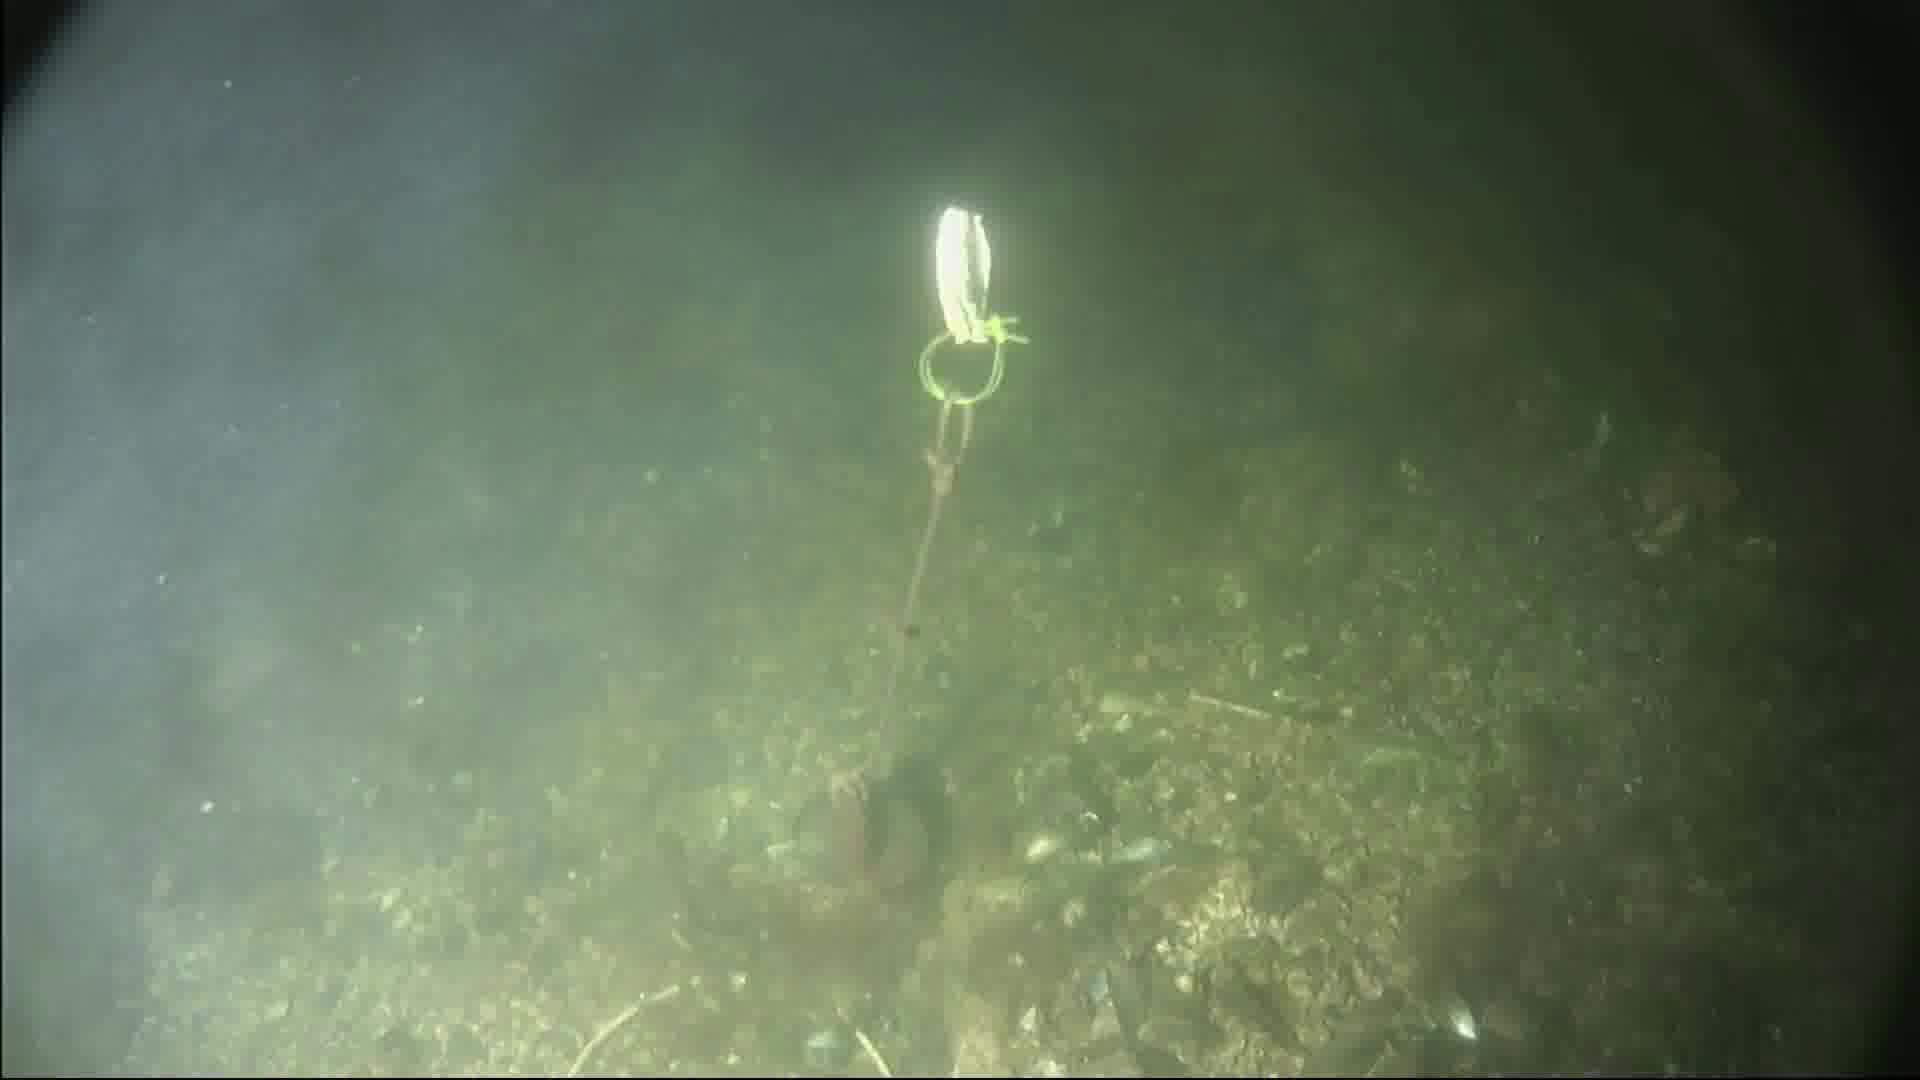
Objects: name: crab